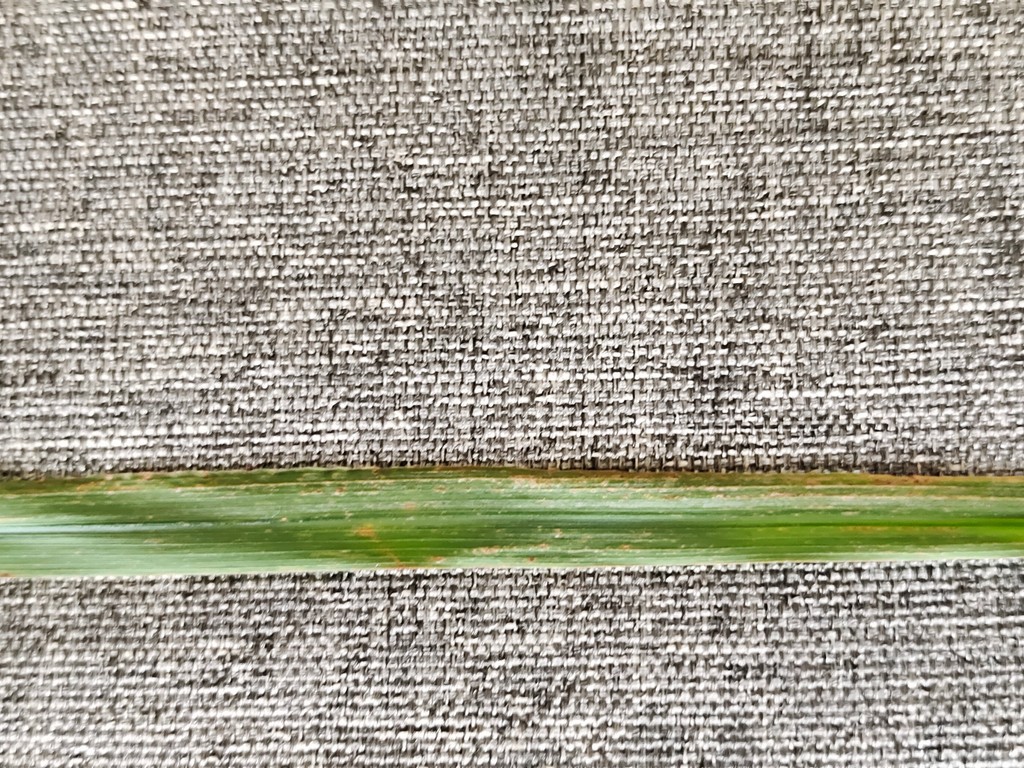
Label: Unhealthy